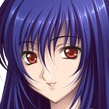
Portrait style: Anime Portrait